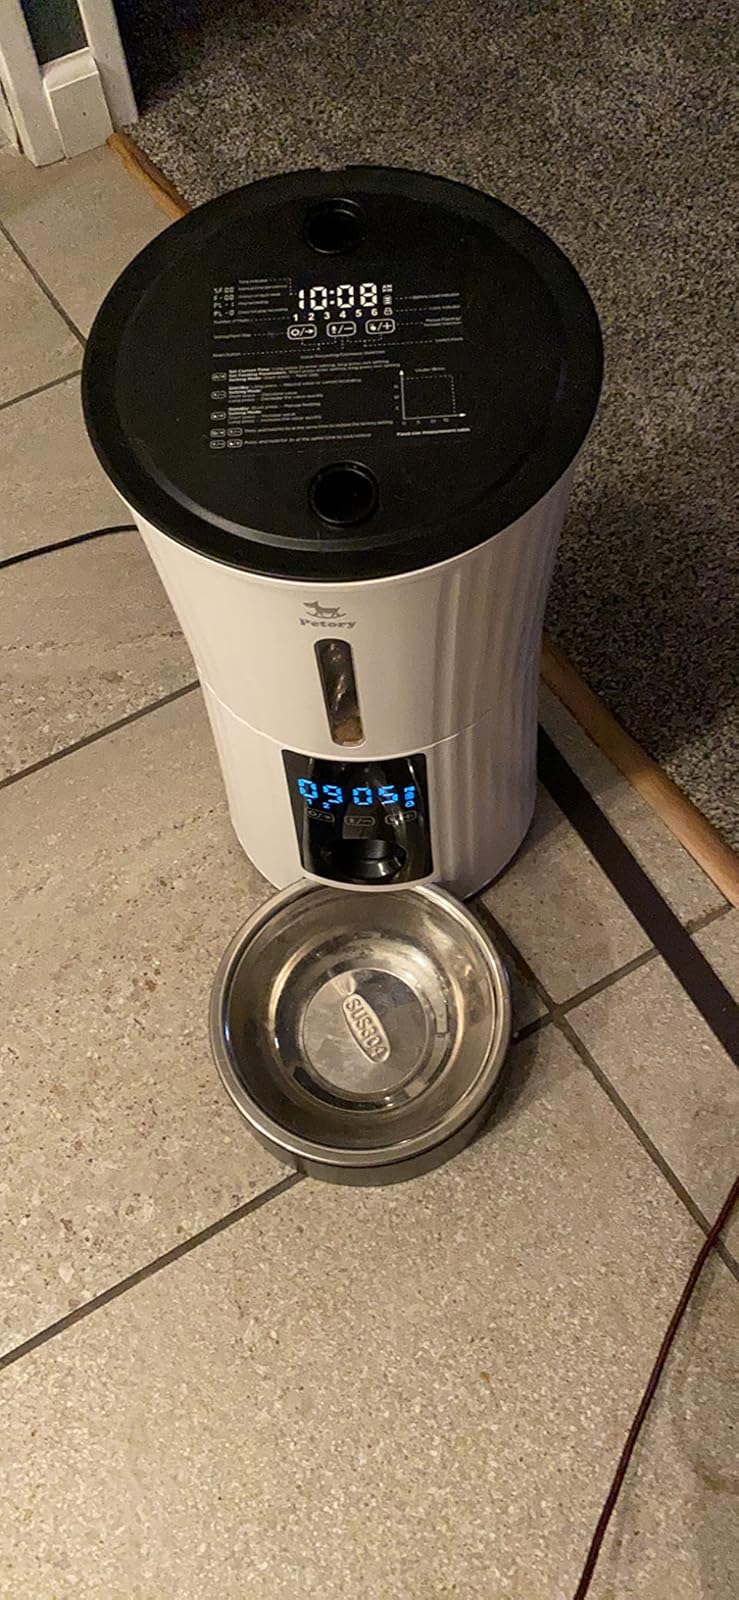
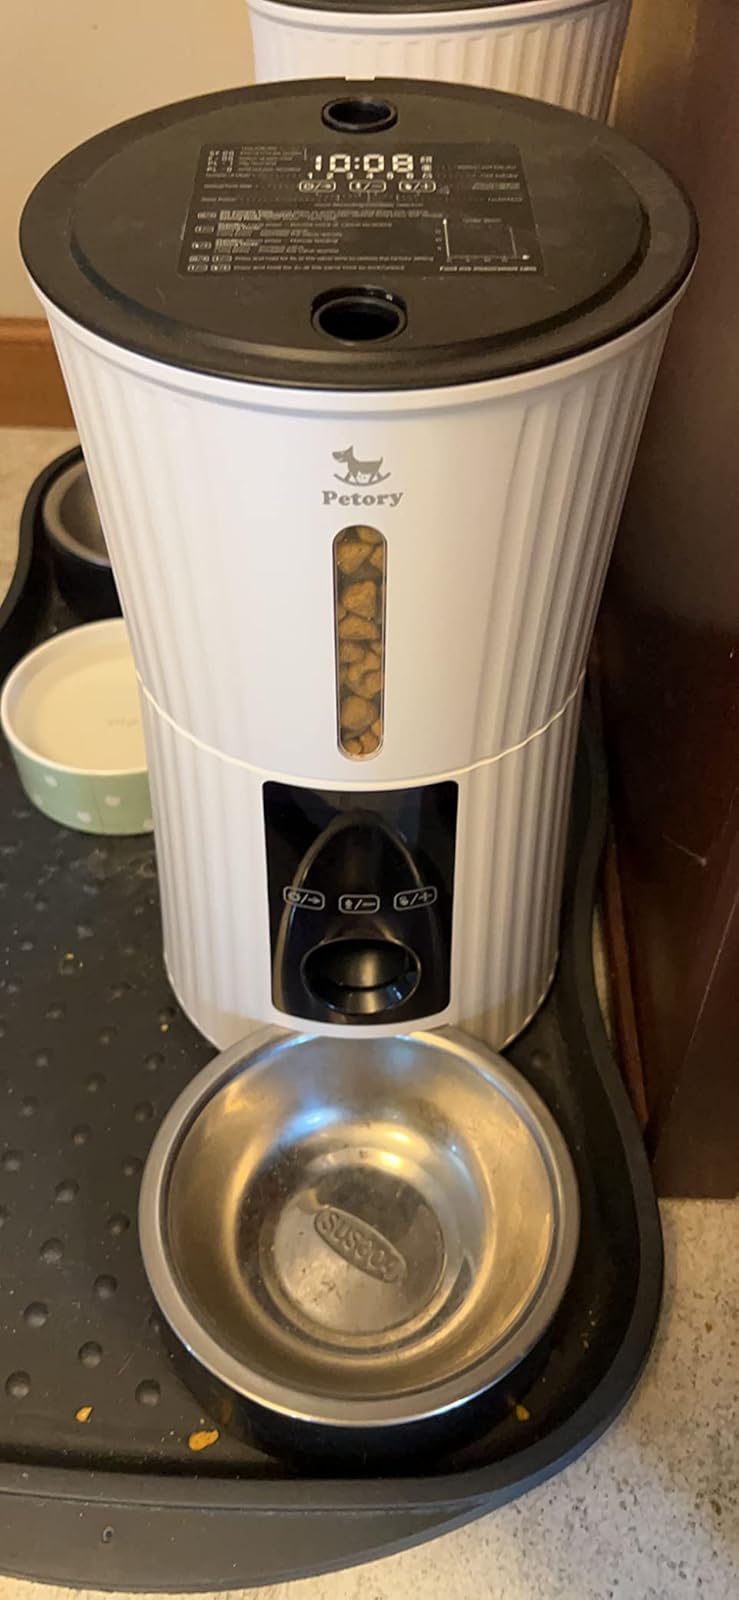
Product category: items_feeder
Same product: yes